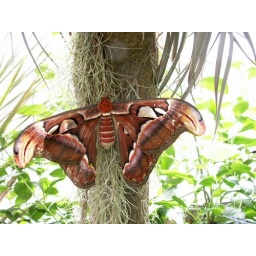
Atlas moth in our green house